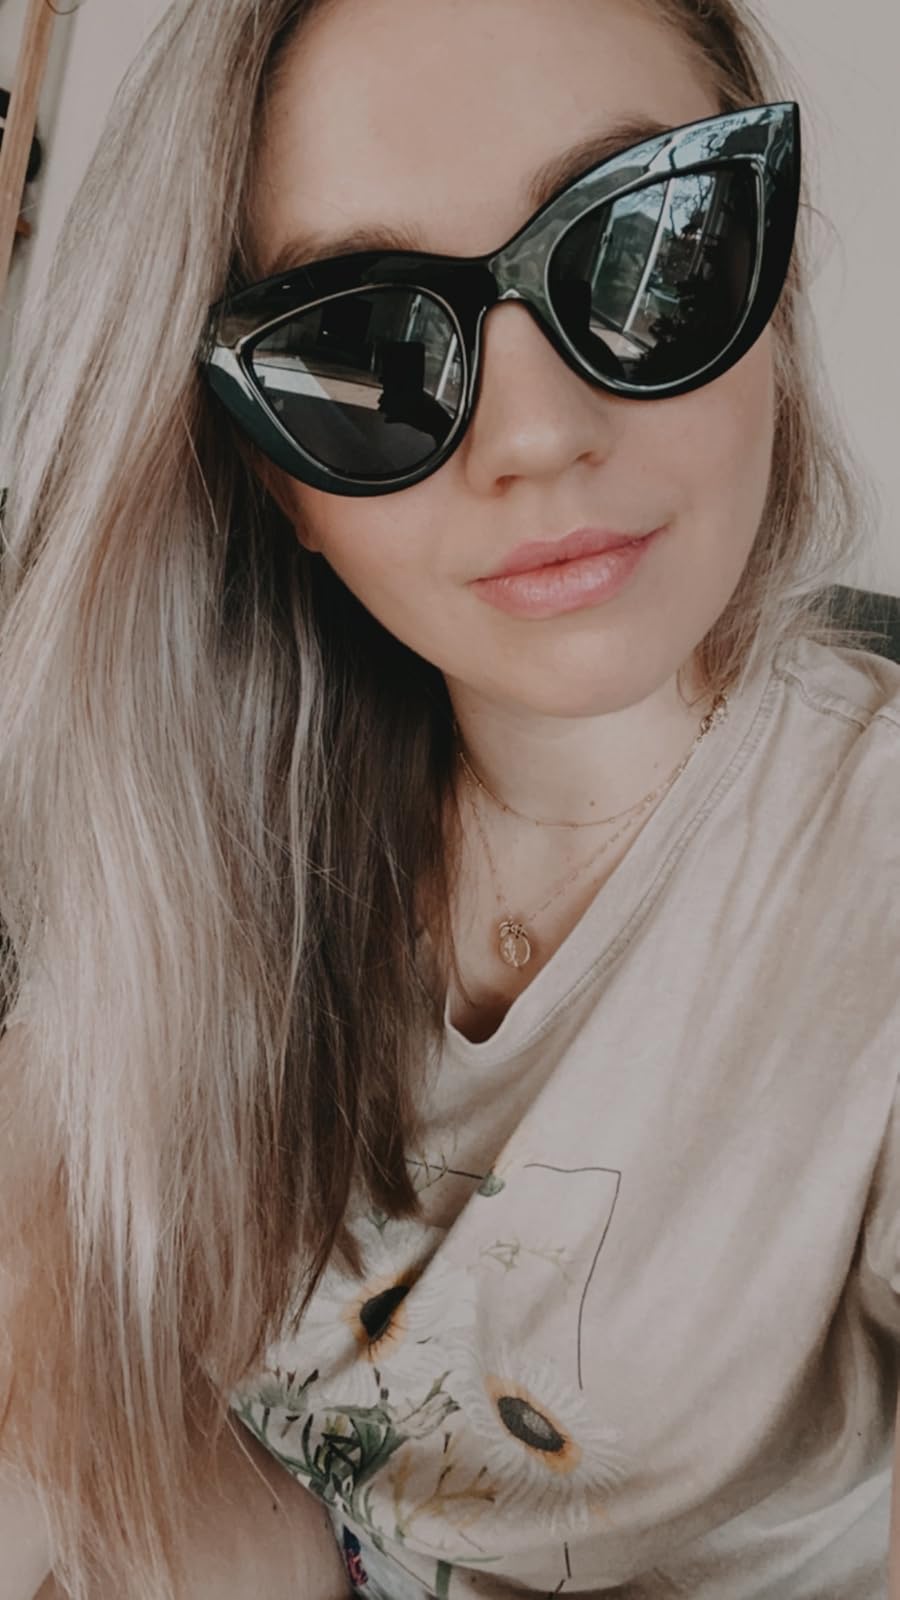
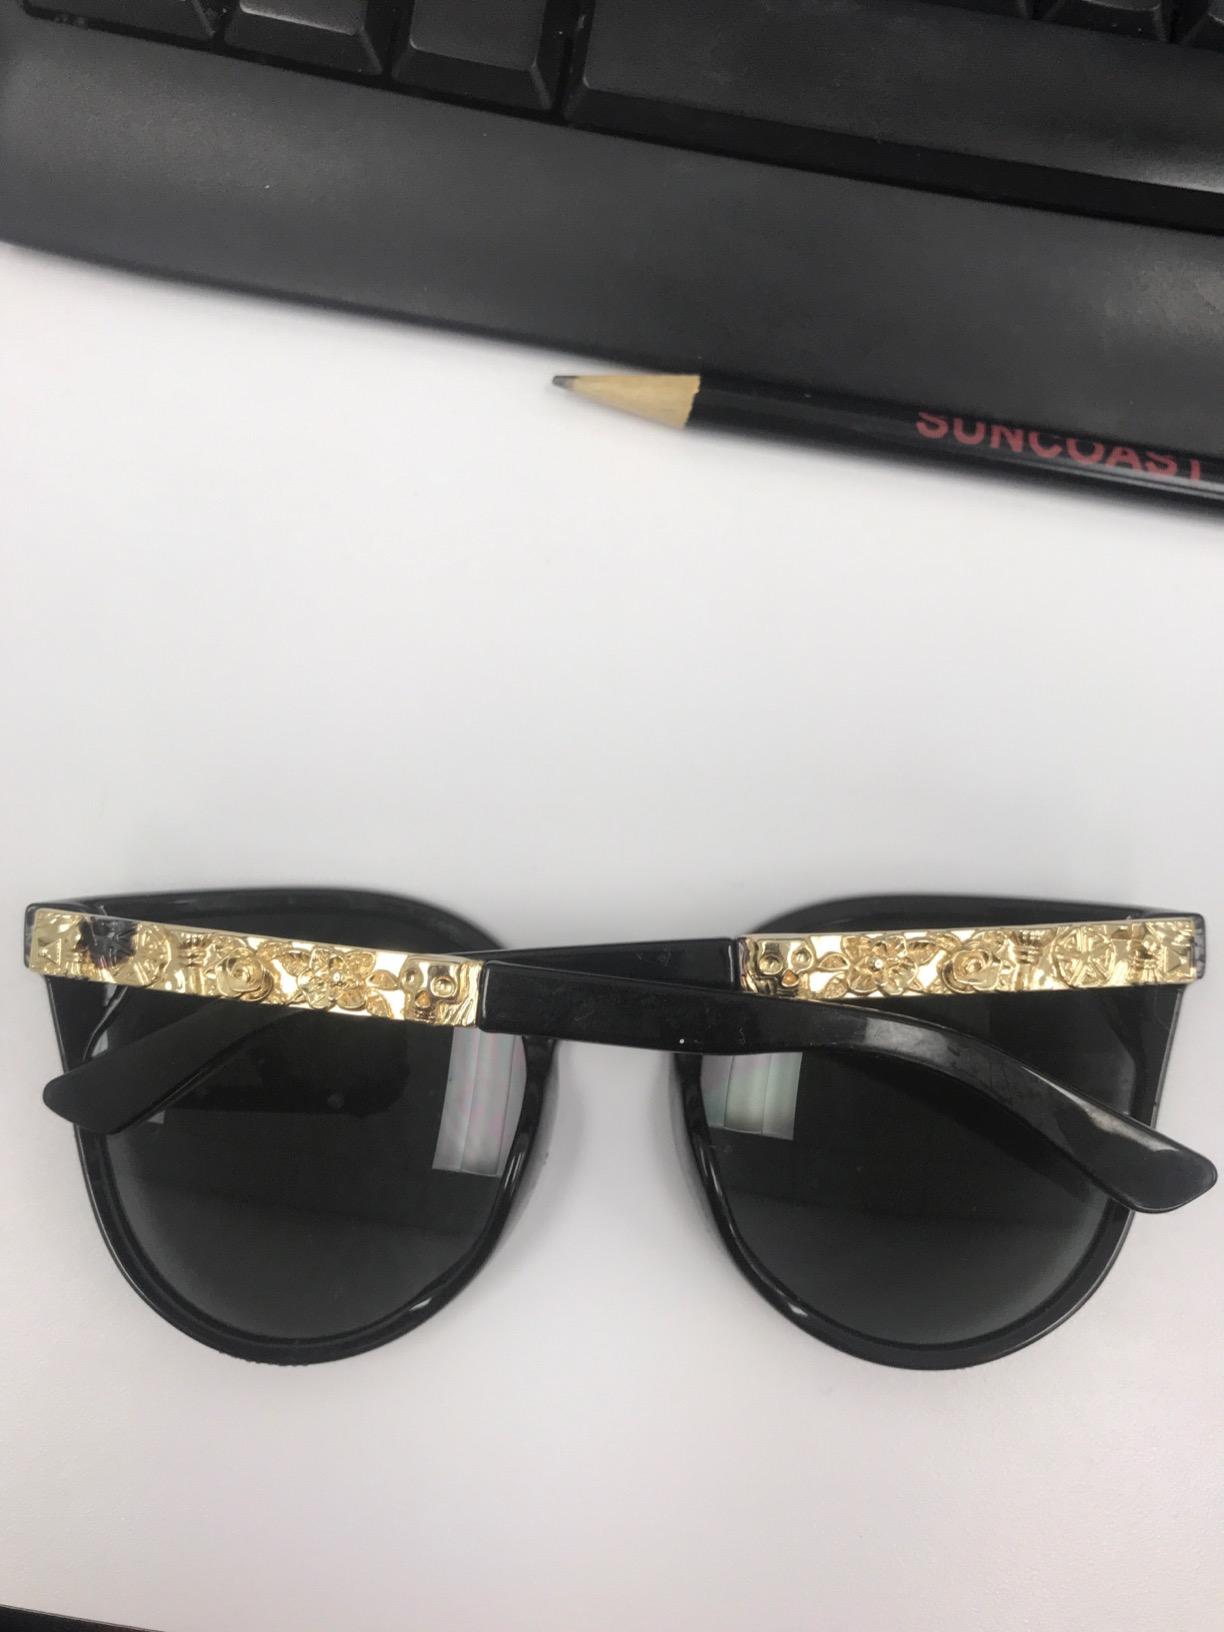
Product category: accessories_sunglasses
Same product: no